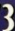
Number: 3